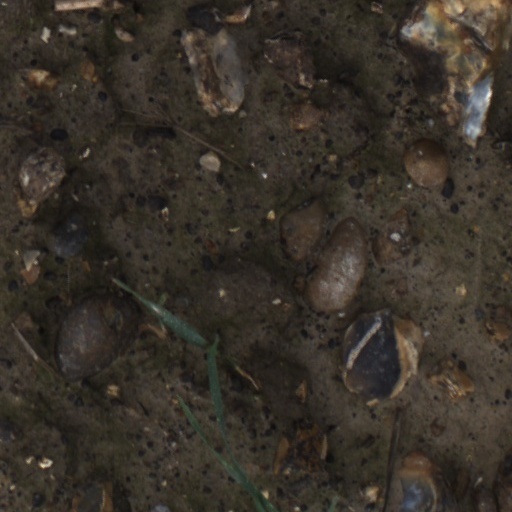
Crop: wheat